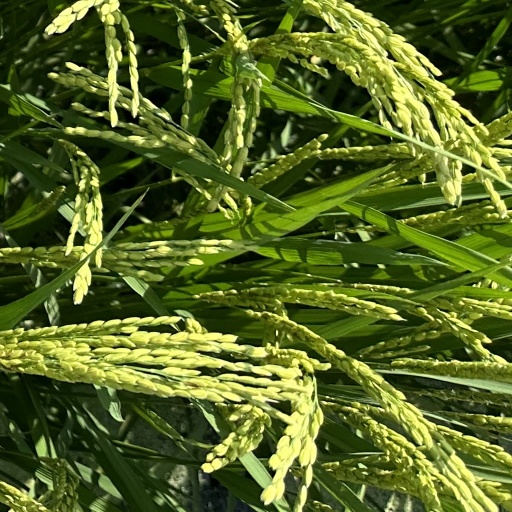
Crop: rice